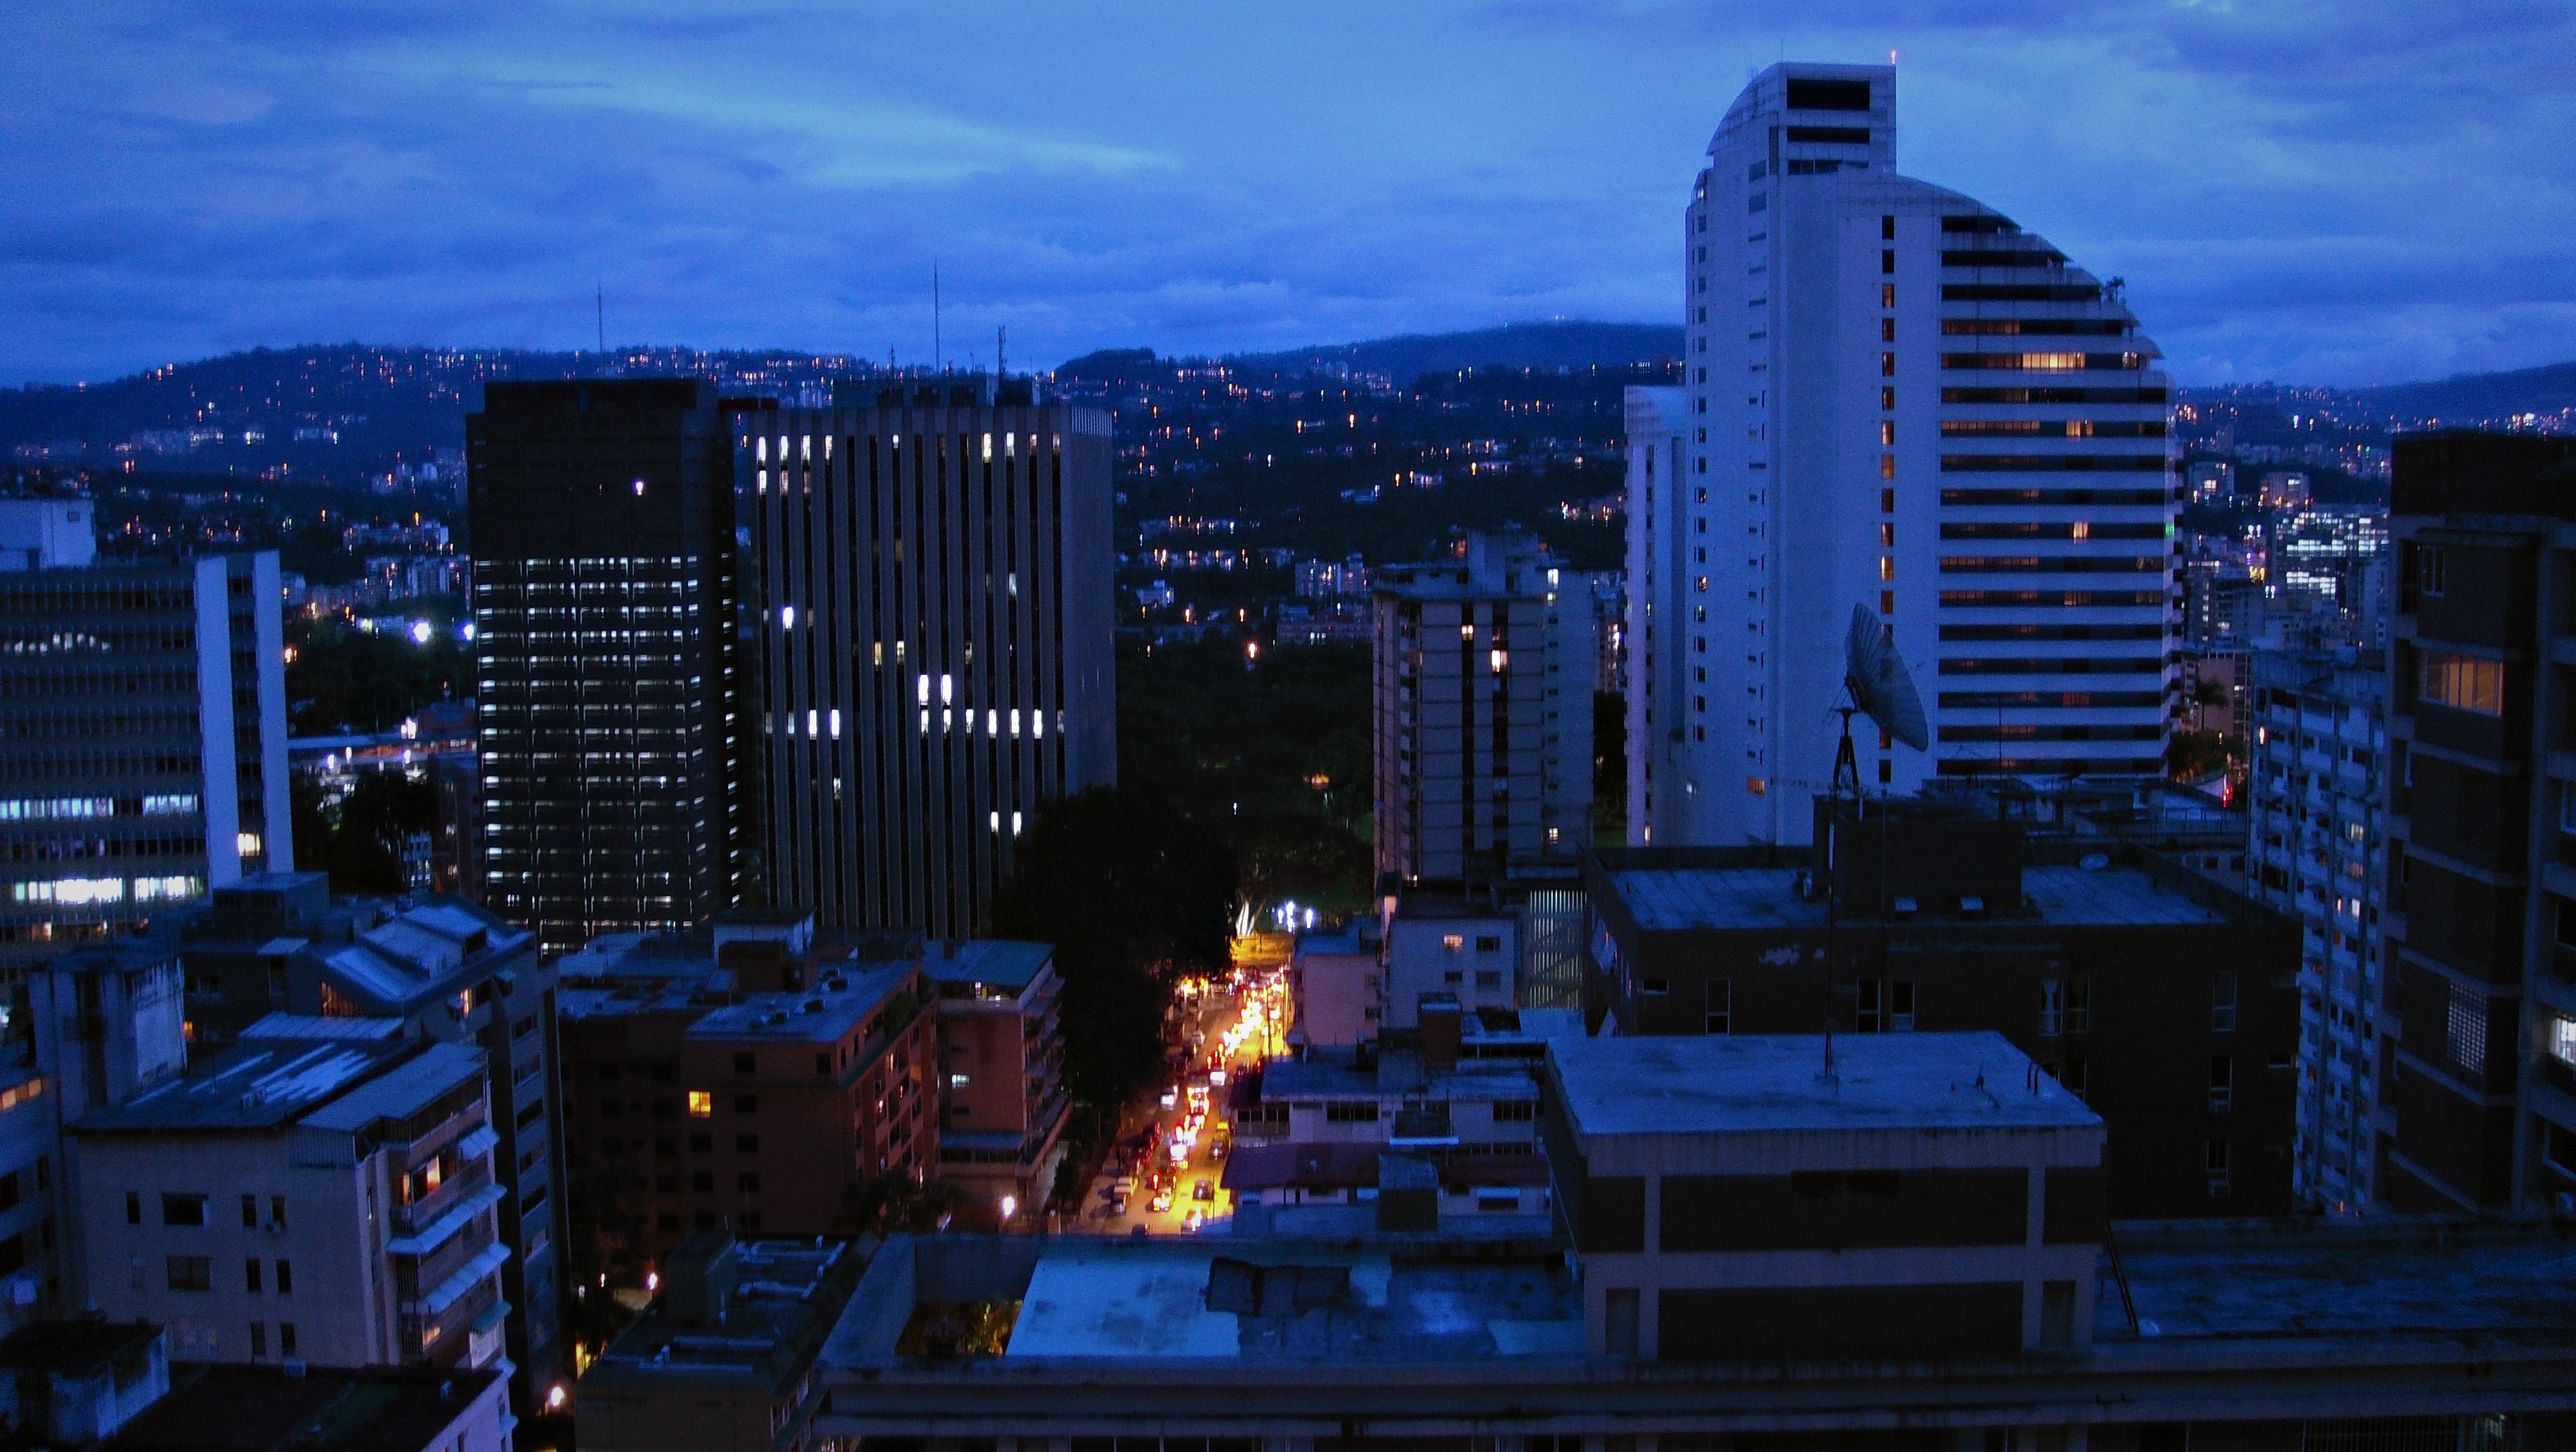
horizon, skyline, night, city, skyscraper, cityscape, downtown, dusk, evening, tower block, metropolis, screenshot, urban area, residential area, human settlement, metropolitan area